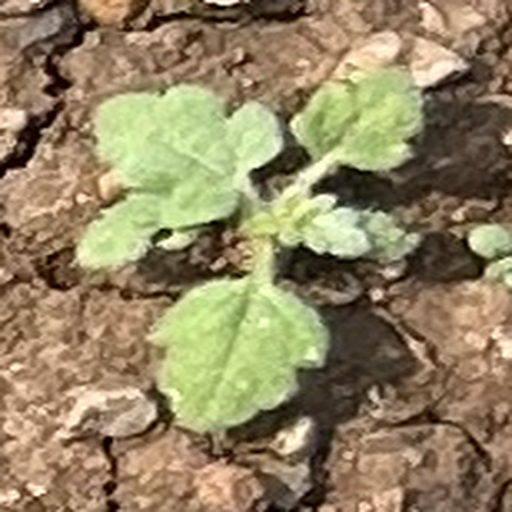
Weed species: Gajar_gavat_(Parthenium hysterophorus)